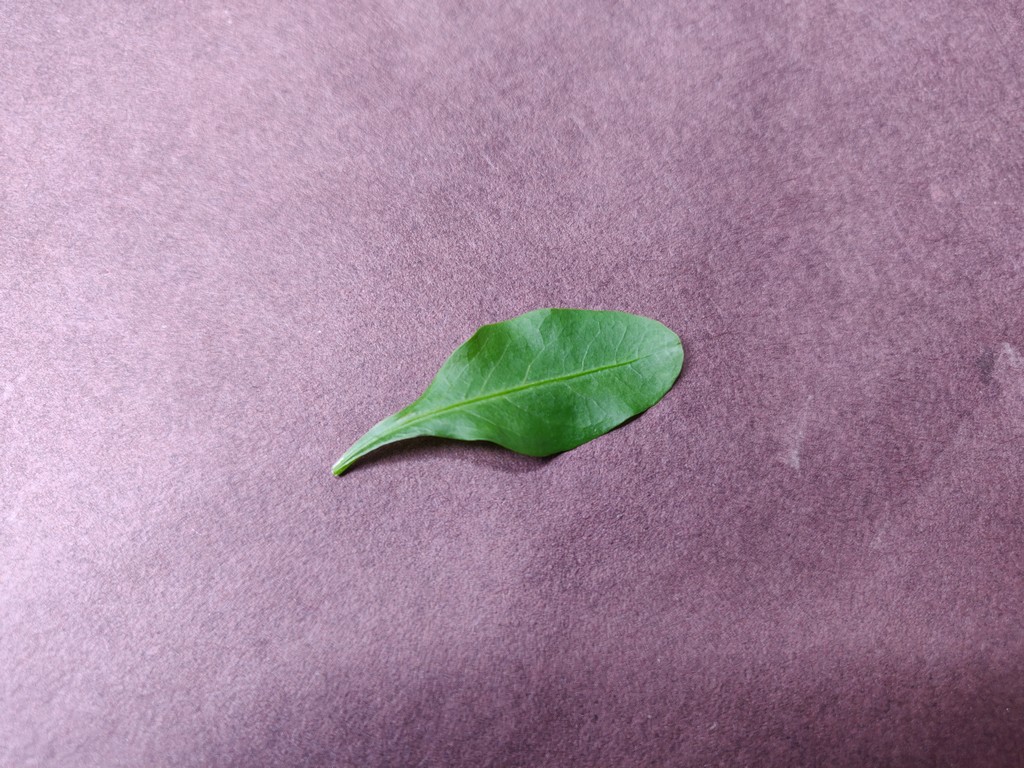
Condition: Healthy
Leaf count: single
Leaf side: front